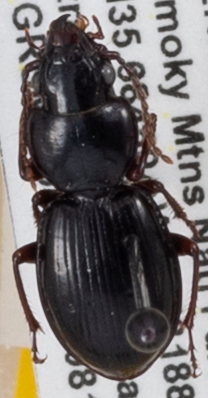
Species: Cyclotrachelus freitagi
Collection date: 2022-08-16
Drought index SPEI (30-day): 1.01
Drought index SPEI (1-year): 0.938
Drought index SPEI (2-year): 2.09